Newmarket Handicap

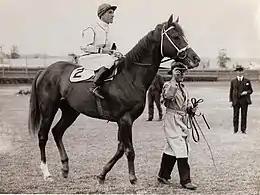
Ajax, 1938 winner

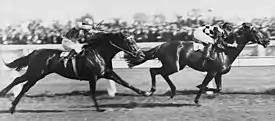
Gothic, 1927, 1928 winner

The Newmarket Handicap is considered Australia's premier sprint race. First run in 1874, the brainchild of VRC committeeman Captain Frederick Standish who thought a "short and merry" race over six furlongs would add interest to the Club's autumn program.